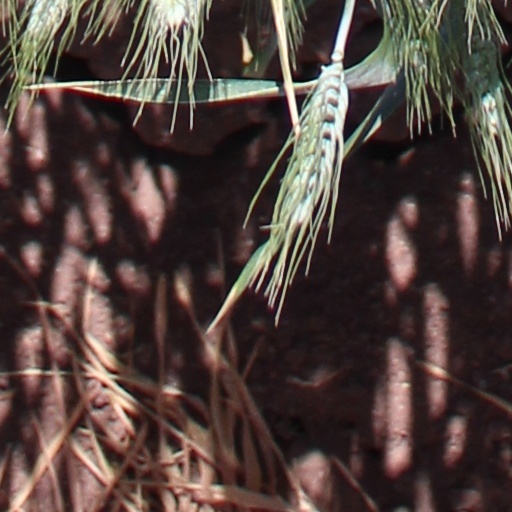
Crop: wheat